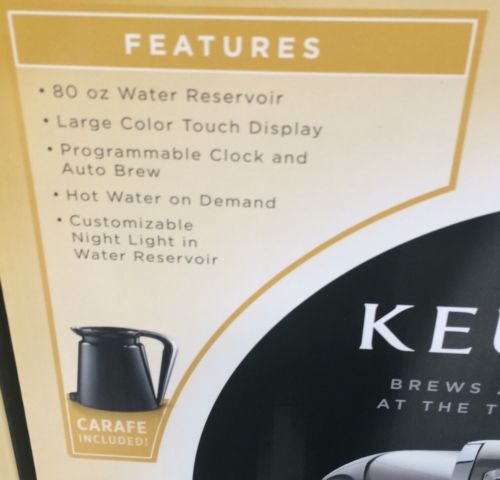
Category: coffee maker